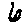
Label: 6